Union Station (South Bend)

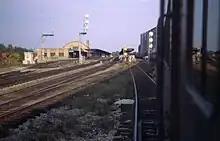
A New York Central train approaches South Bend Union Station

Opened in 1929 and situated across the tracks from the Studebaker auto plant, the building served the New York Central Railroad and Grand Trunk Western Railroad. It was designed by the architectural firm Fellheimer & Wagner. NYC's Detroit-Chicago "Great Steel Fleet" and GTW's Chicago-Canada trains used this station.